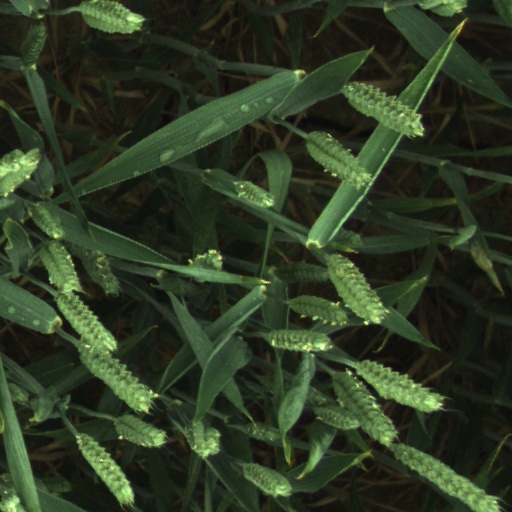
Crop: wheat